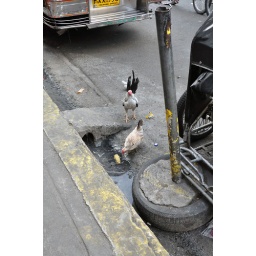
walking around the streets, eating dirt. the life of an urban chicken.